Buckland Rings

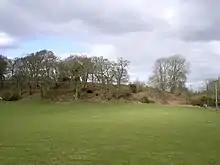
Southern ramparts of Buckland Rings

Buckland Rings is the site of an Iron Age hill fort in the town of Lymington, Hampshire. Today, the mounds and dykes around the outside which once constituted its defences are still clearly visible, although the outer bank lies under the road on the west side, and on the south-east it is nearly ploughed-out. Excavations of the inner and middle ramparts in 1935 revealed that they were of wall-and-fill construction, retained at the front by upright timber beams and walls of cut and laid turf. The entrance, which lies on the east side, was also excavated revealing a long entrance passage and the postholes for a pair of stout gateposts. The site was bought by Hampshire County Council in 1989 to ensure its preservation, and it is open to the public from the A337 road onto which part of it faces.